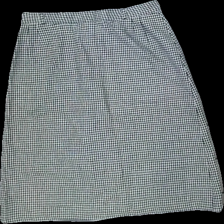
View: front
Type: Skirt
Category: Ladies
Brand: Not in the list
Brand text on label: Milini
Colors: Black, White
Material: 87% Acryl 13% Cont?
Pattern: Checkered print
Cut: Regular
Season: All
Trend: 90s
Price range: 150-250
Recommended usage: Reuse
Description: Black and white houndtooth skirt